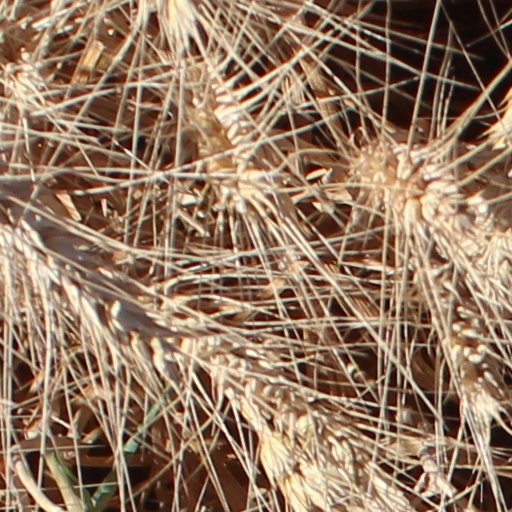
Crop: wheat